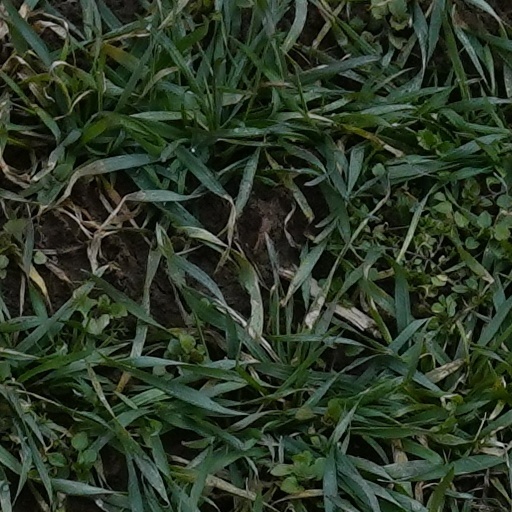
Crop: wheat